2005 British Superbike Championship

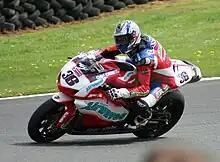
2005 champion Gregorio Lavilla at Oulton Park

The 2005 British Superbike season started on 26 March and ended on 9 October. It included 55 riders on 25 teams from 8 countries. Riders used machines from 5 different constructors, including Honda, Ducati, Kawasaki, Suzuki and Yamaha.